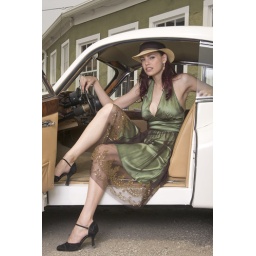
Beautiful woman in summer hat and dress stepping out of a vintage sports car.